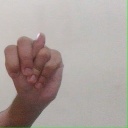
अक्षर: न